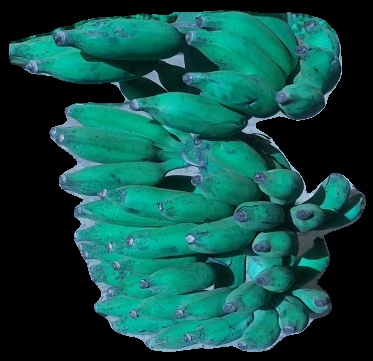
Variety: elakki-bale
Grade: grade3